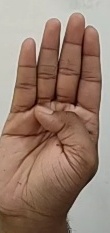
ASL sign: B